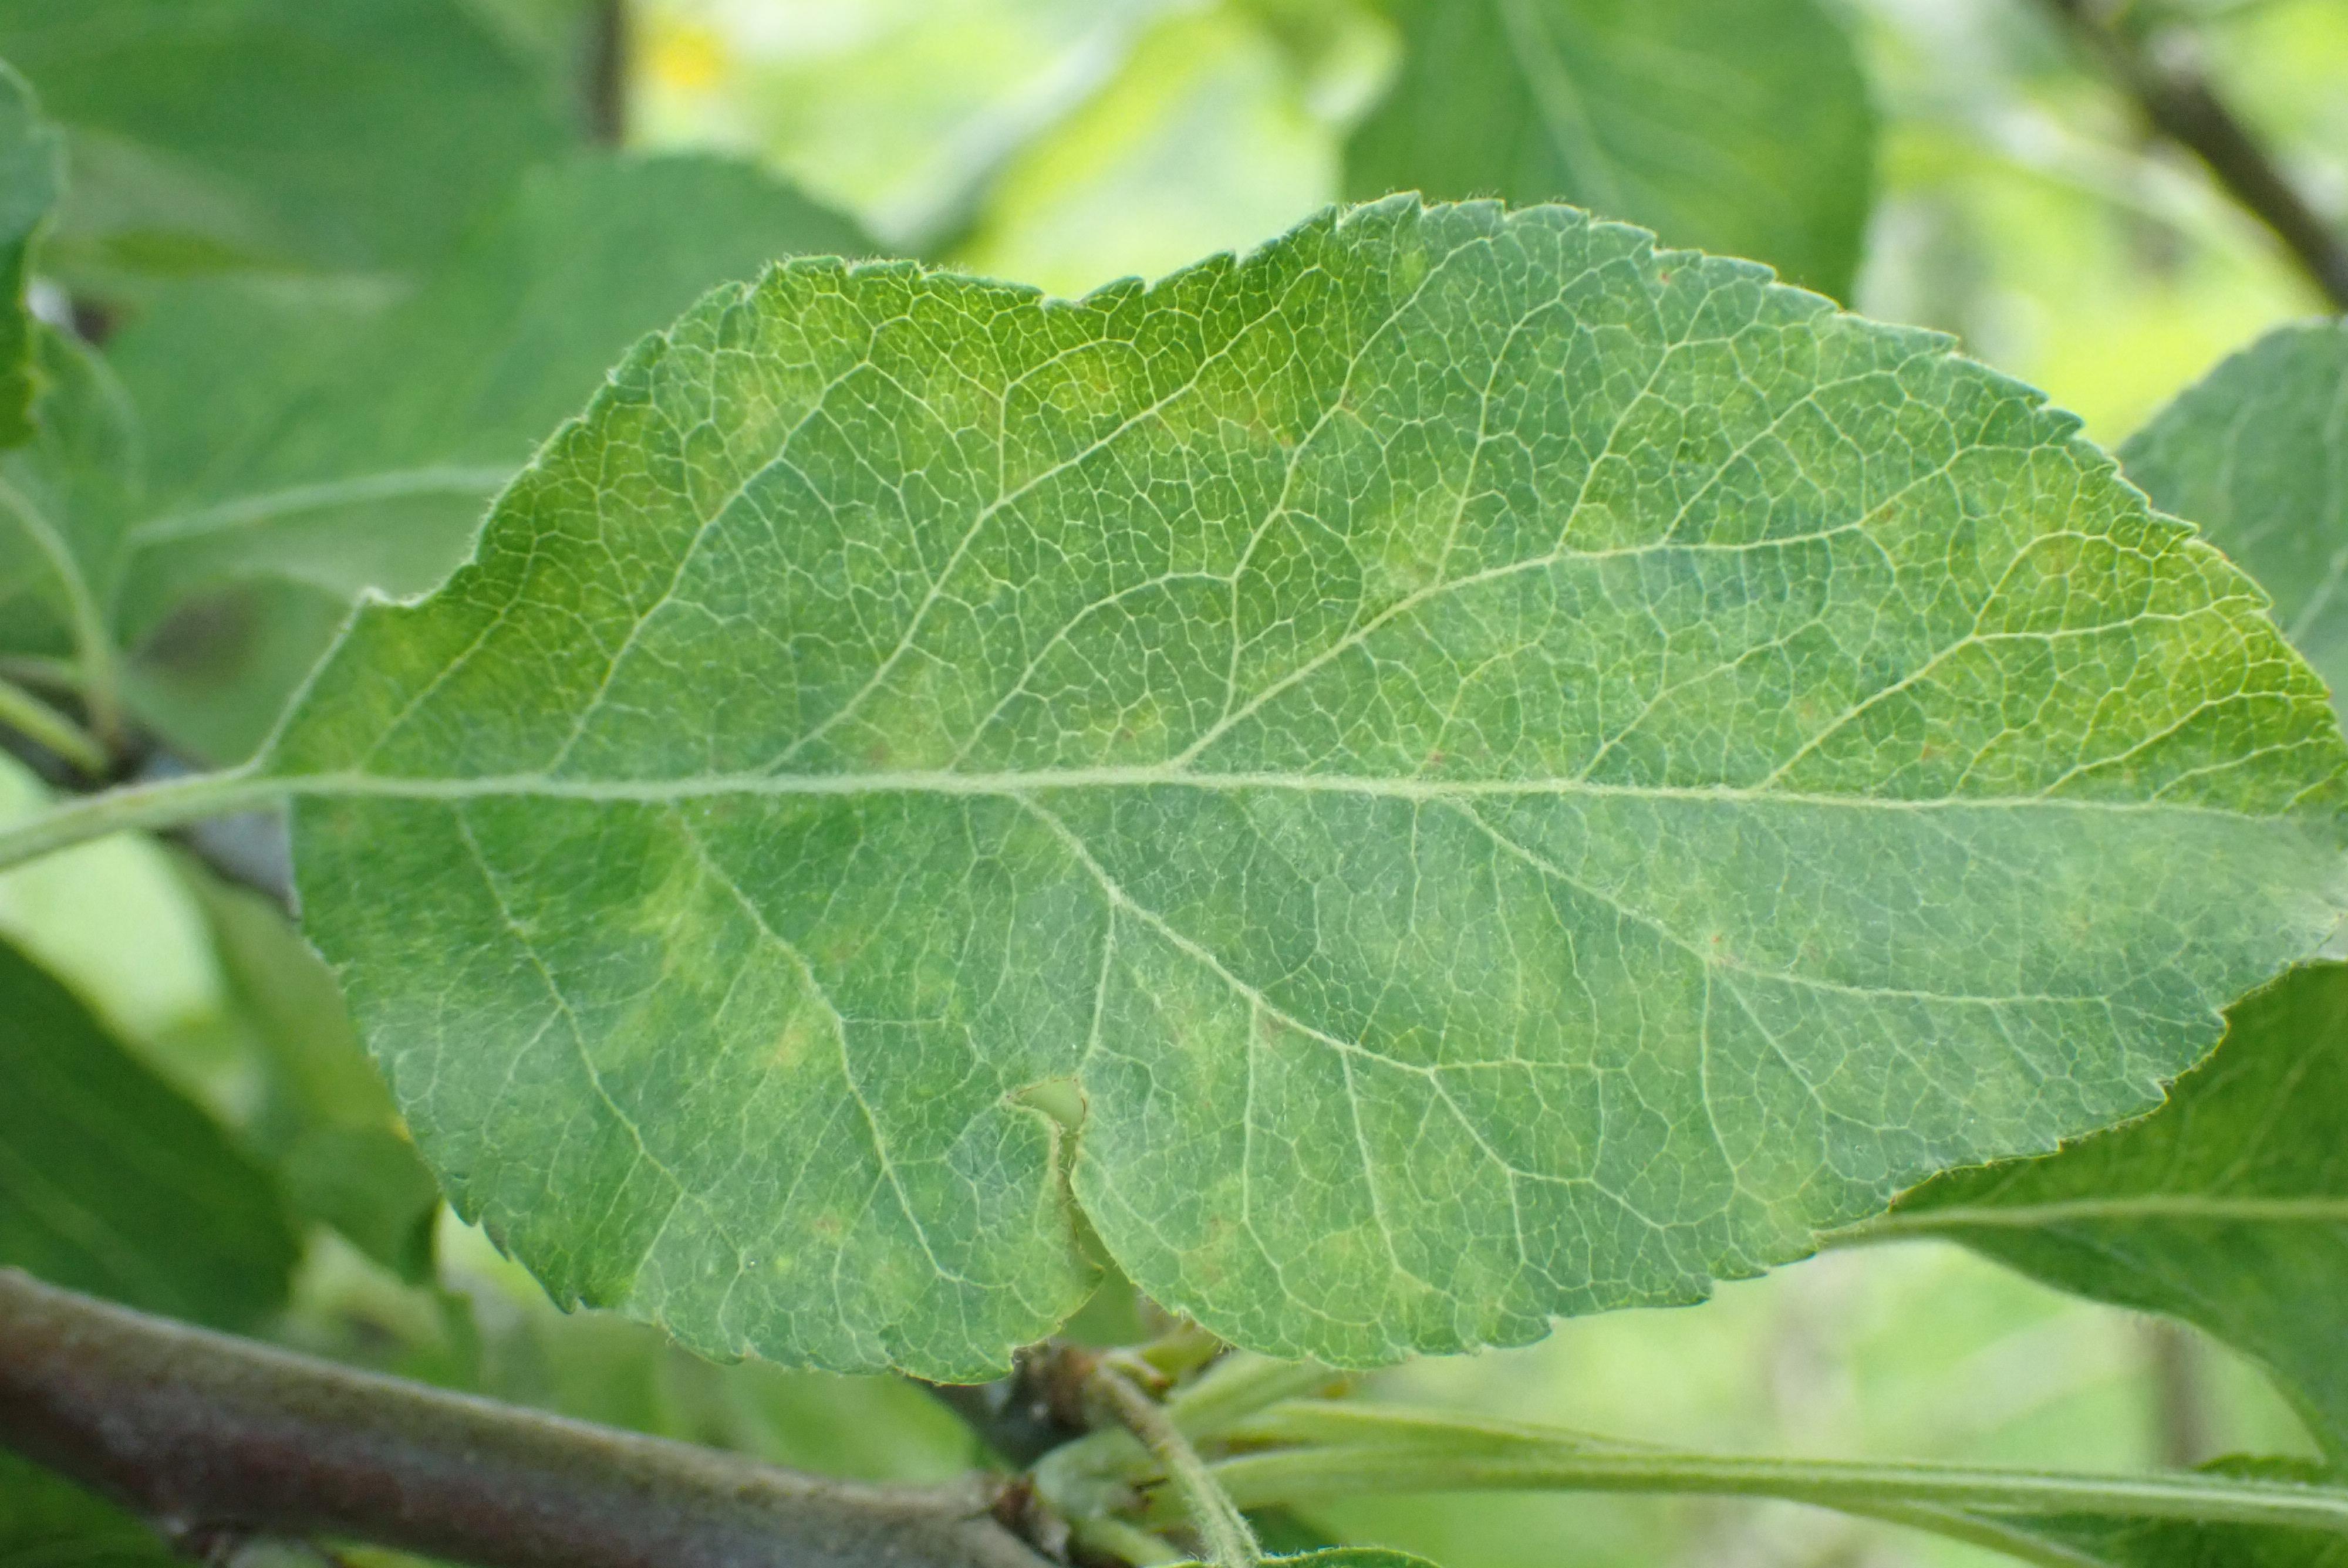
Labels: scab